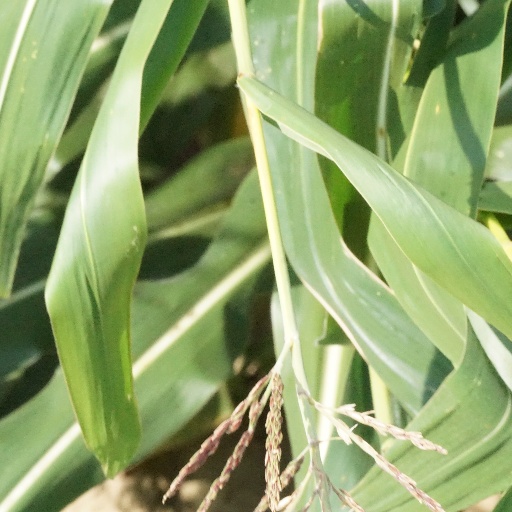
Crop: maize; corn